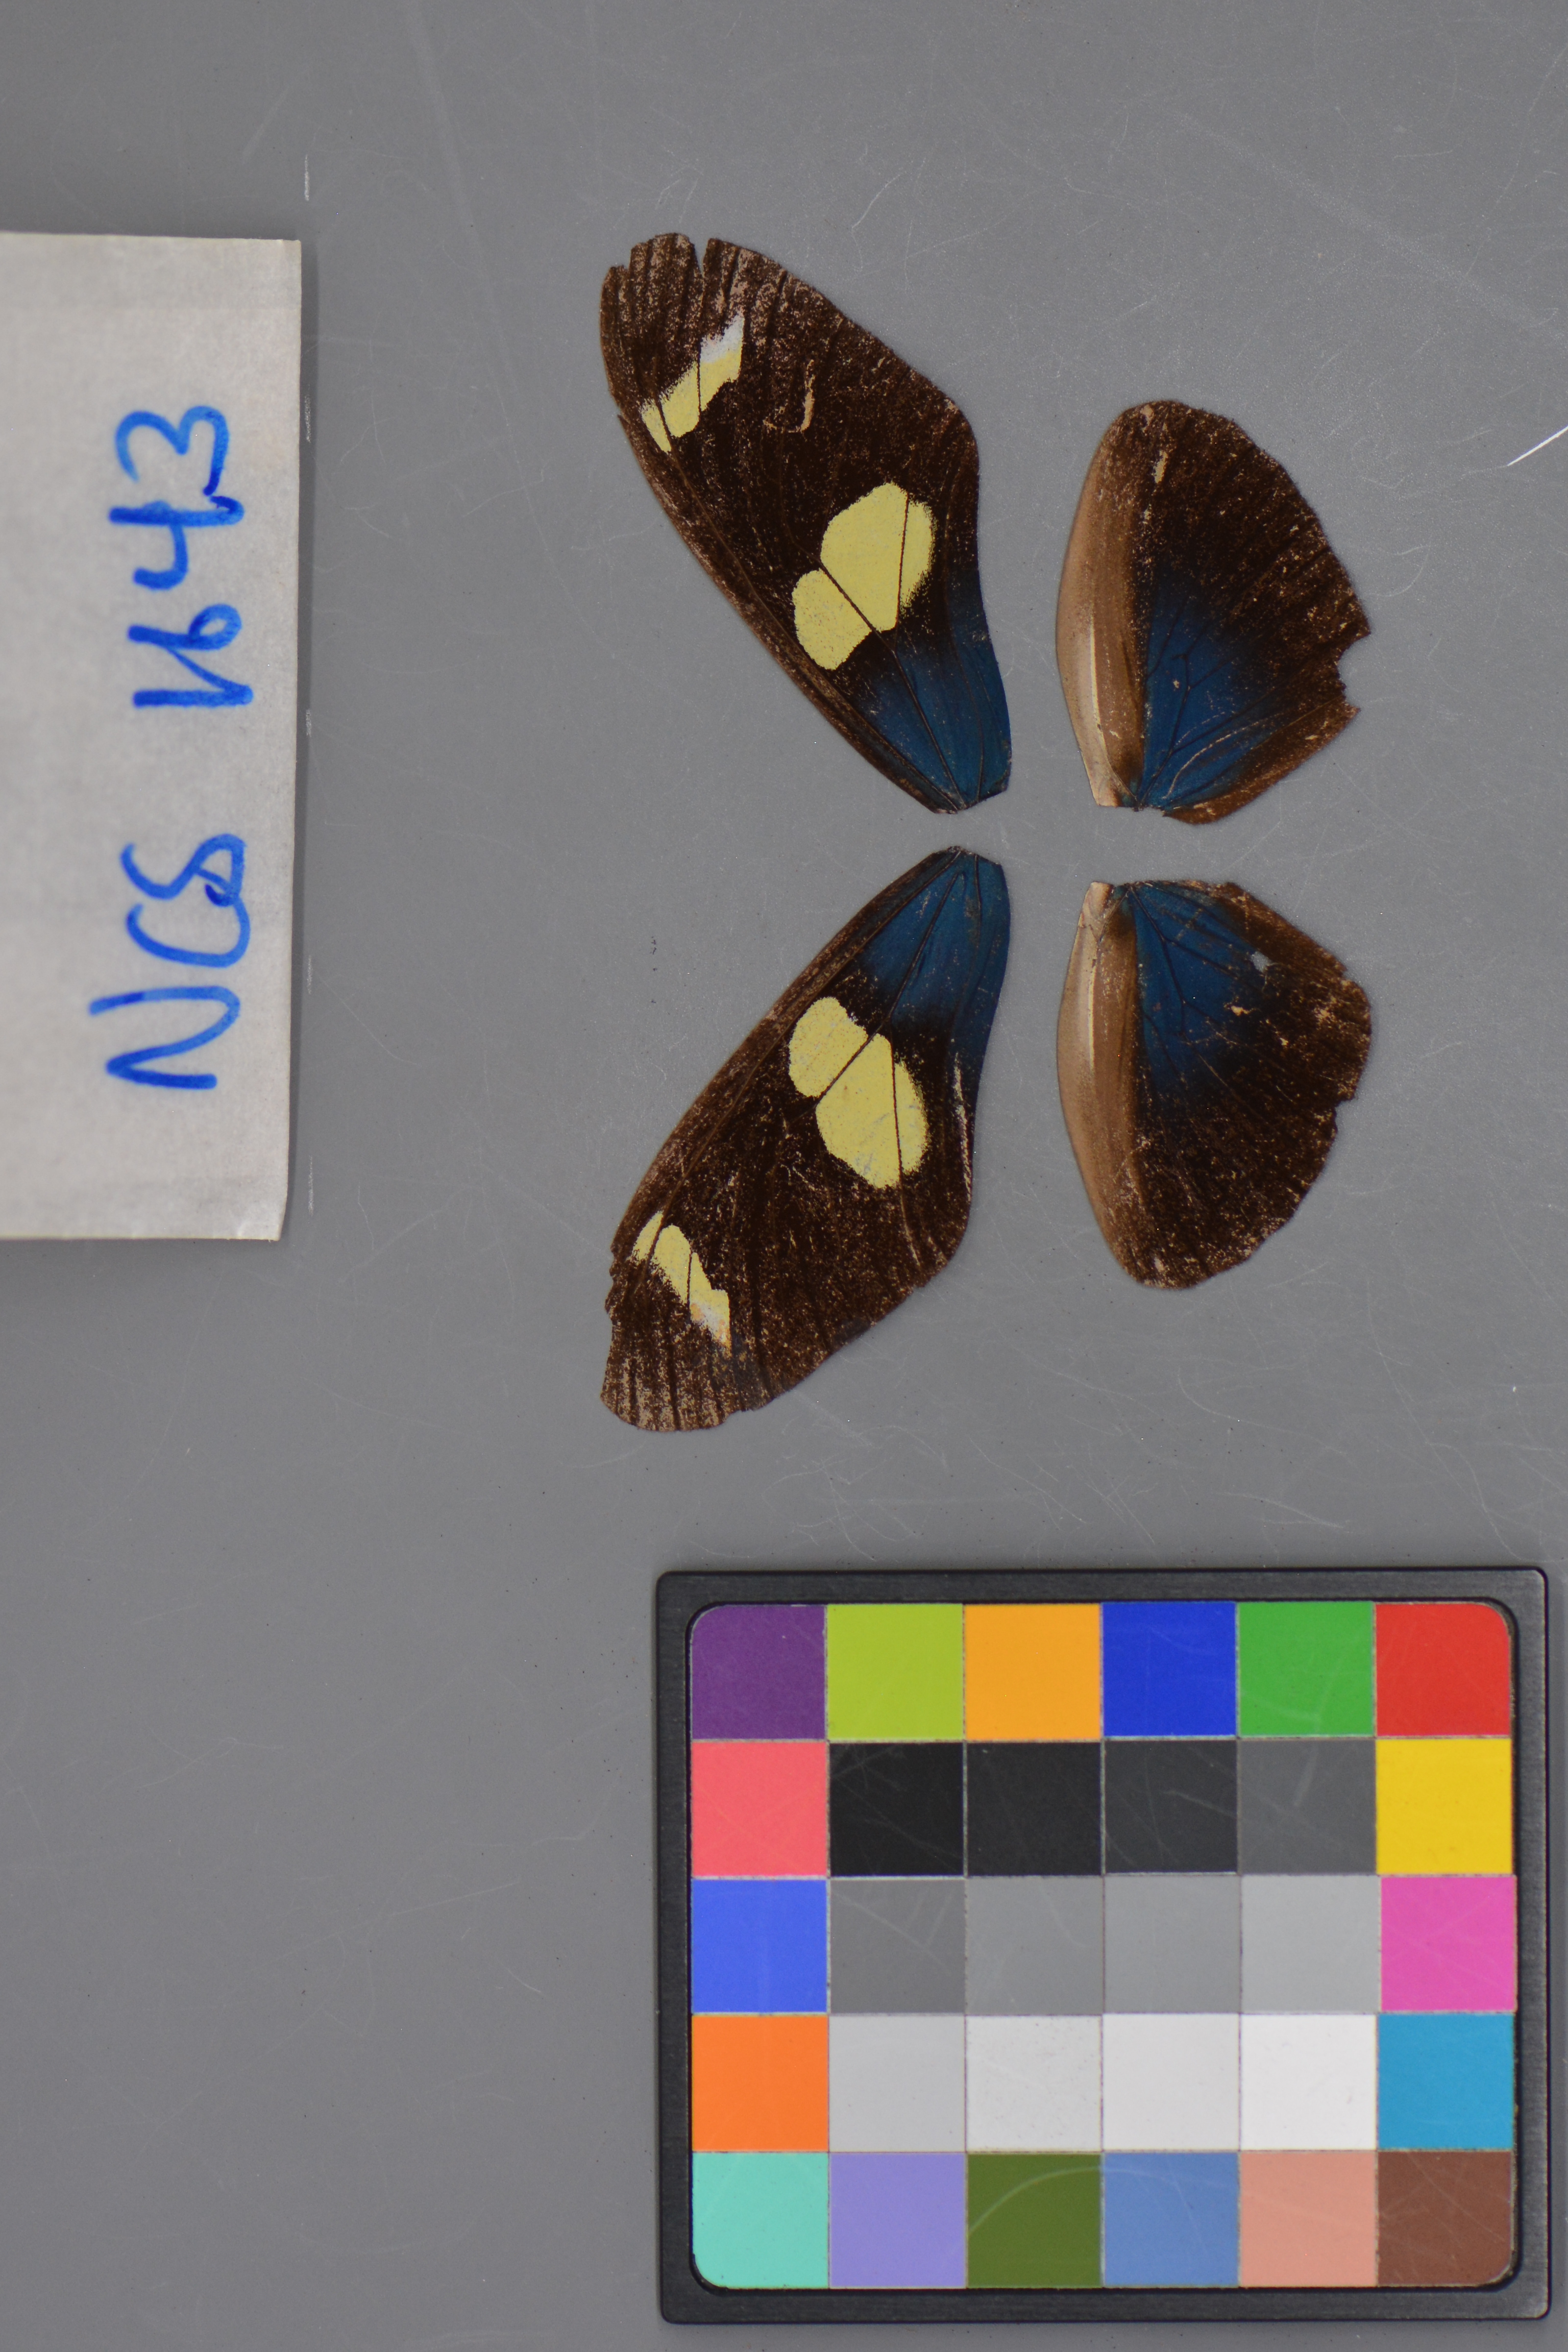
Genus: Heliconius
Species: sara
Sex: male
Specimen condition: dorsal
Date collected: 17-Aug-08